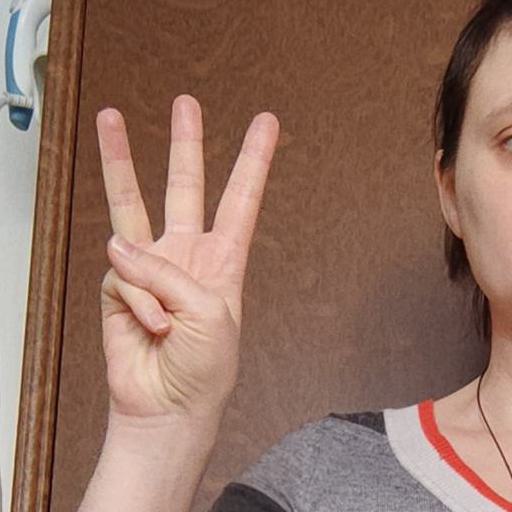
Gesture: three